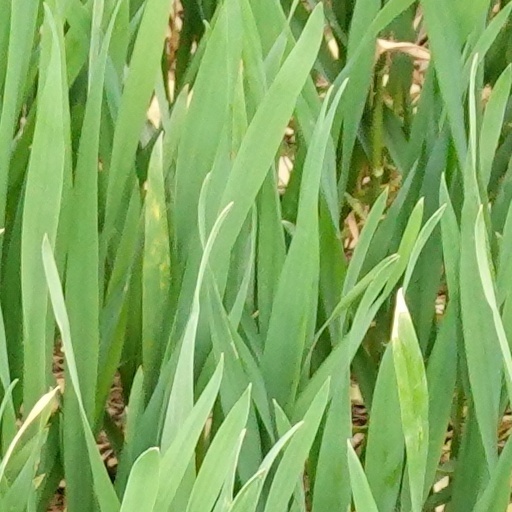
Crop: wheat